The Tell-Tale Heart (1960 film)

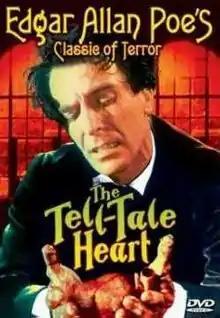
DVD cover

The Tell-Tale Heart (also known as The Hidden Room of 1,000 Horrors) is a 1960 British second feature ('B') horror film directed by Ernest Morris and starring Laurence Payne, Adrienne Corri and Dermot Walsh. It was produced by the Danzigers. The screenplay by Brian Clemens and Eldon Howard is a loose adaptation of the 1843 short story of the same name by Edgar Allan Poe. The film was released in England in December 1960, and in the U.S. in February 1962 as "The Hidden Room of 1,000 Horrors".